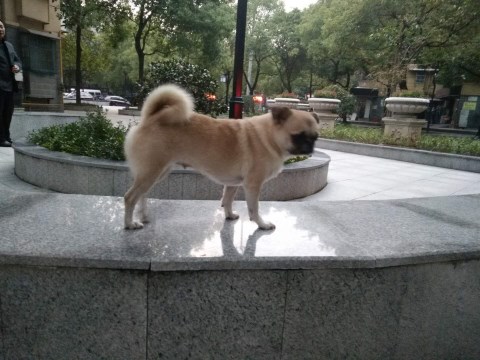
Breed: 798-n000130-pug